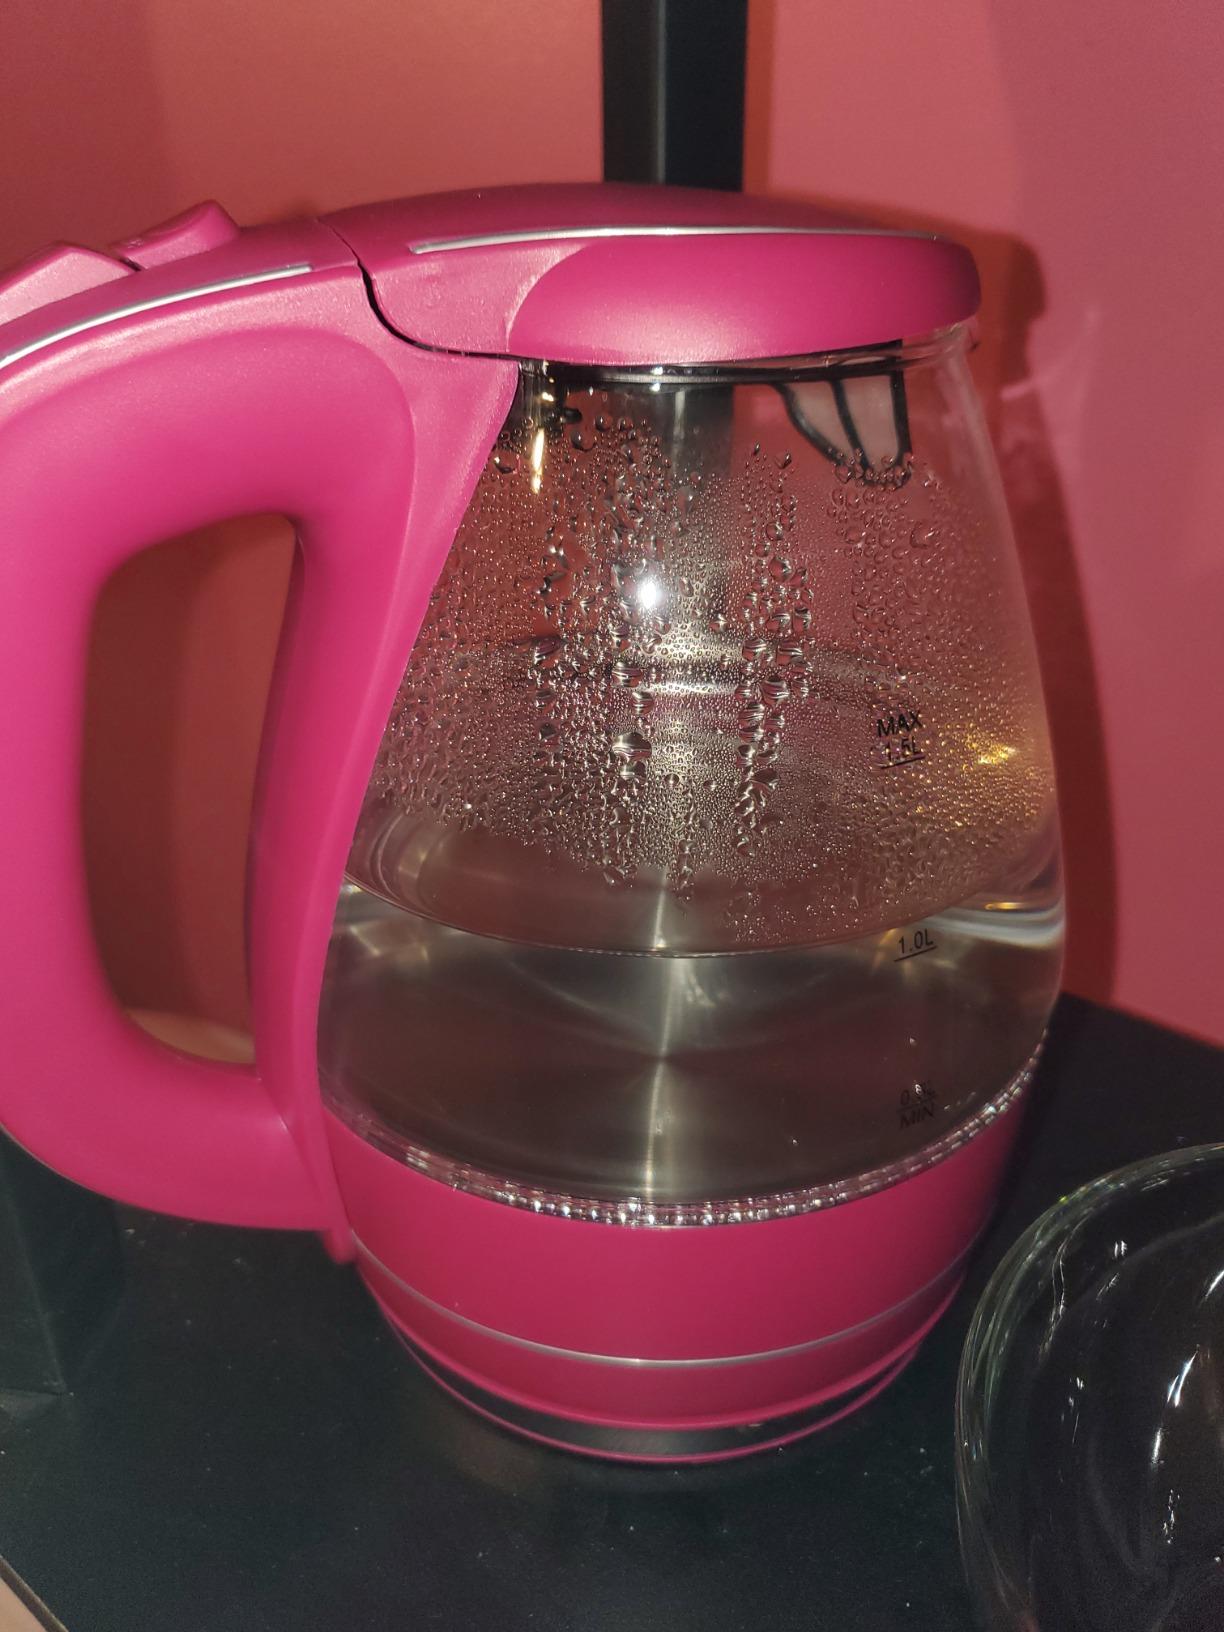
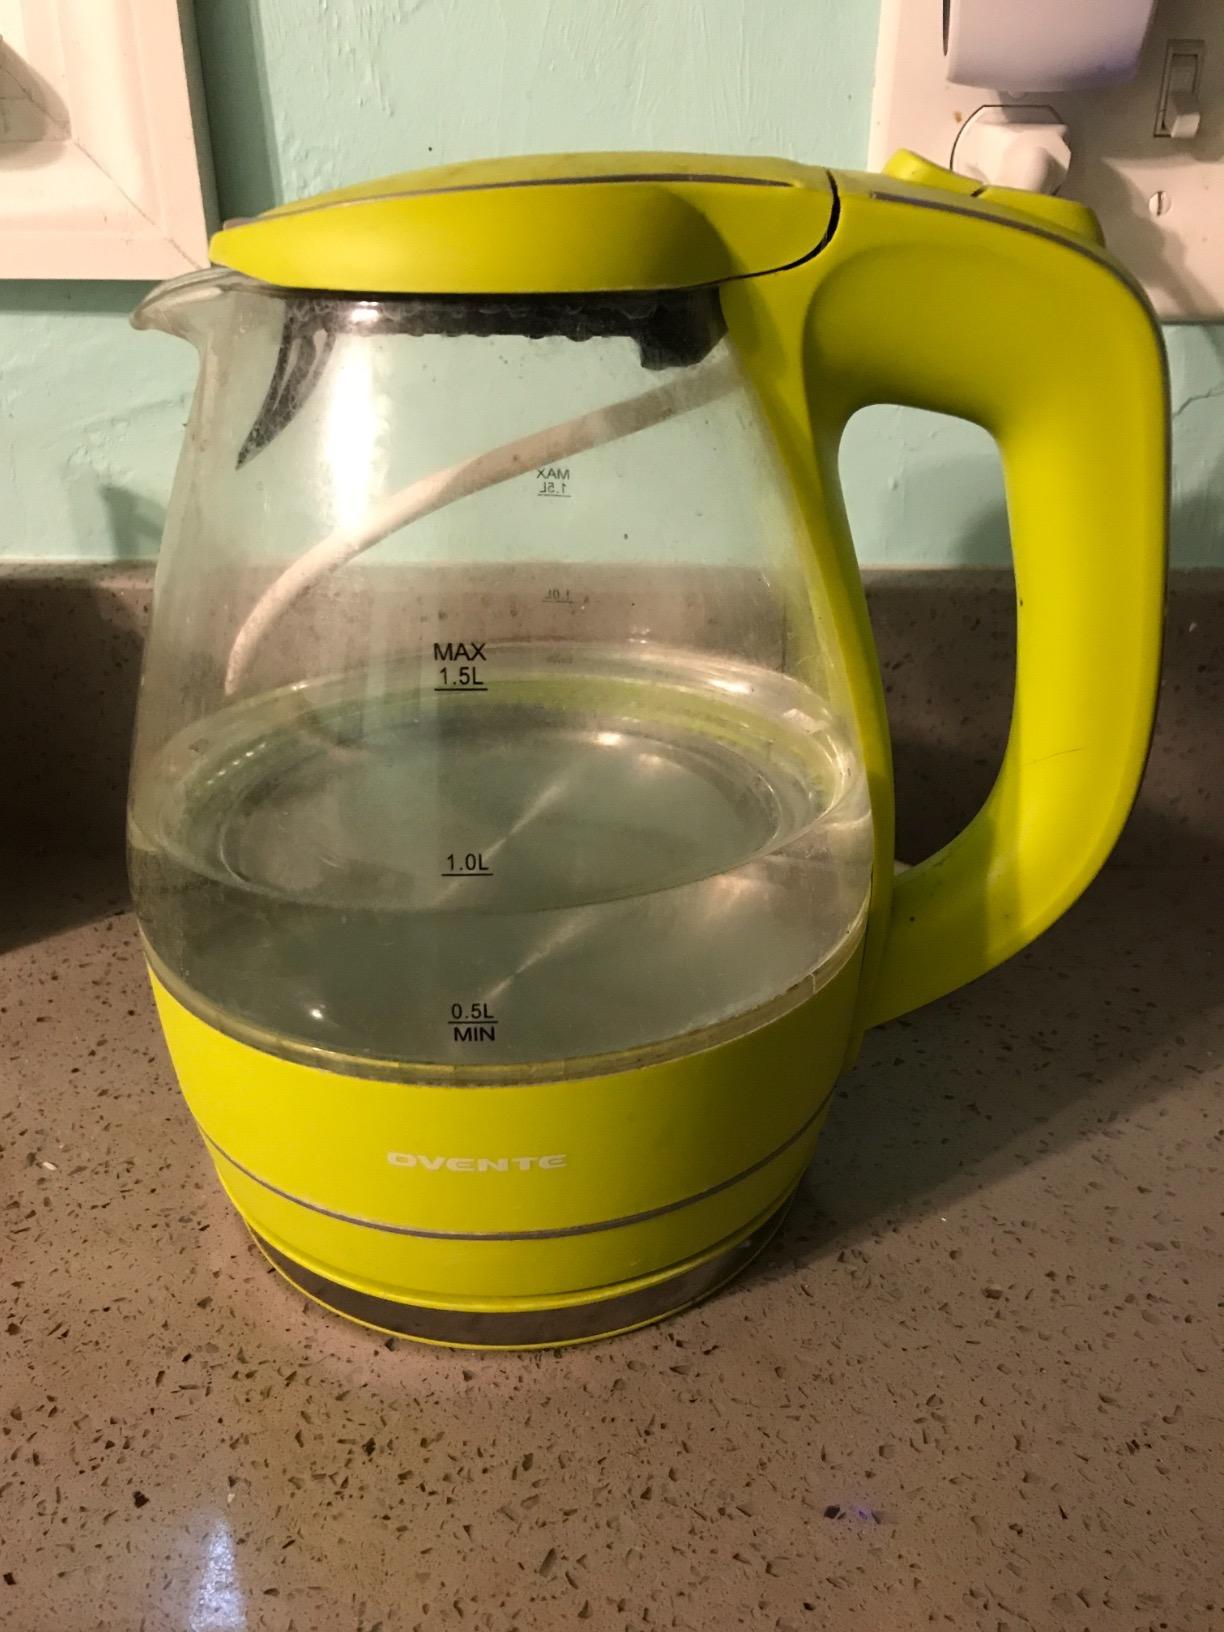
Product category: items_kettle
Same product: no